Reflections of signals on conducting lines

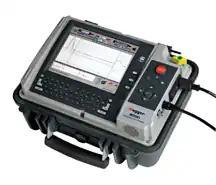
A time-domain reflectometer; an instrument used to locate the position of faults on lines from the time taken for a reflected wave to return from the discontinuity.

A signal travelling along an electrical transmission line will be partly, or wholly, reflected back in the opposite direction when the travelling signal encounters a discontinuity in the characteristic impedance of the line, or if the far end of the line is not terminated in its characteristic impedance. This can happen, for instance, if two lengths of dissimilar transmission lines are joined.